John Travis (physician)

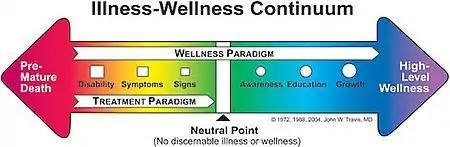

The Illness-Wellness Continuum is a graphical illustration of a wellbeing concept first proposed by Travis in 1972. It proposes that wellbeing includes mental and emotional health, as well as the presence or absence of illness.